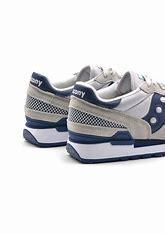
Brand: Saucony
Model: Shadow Original